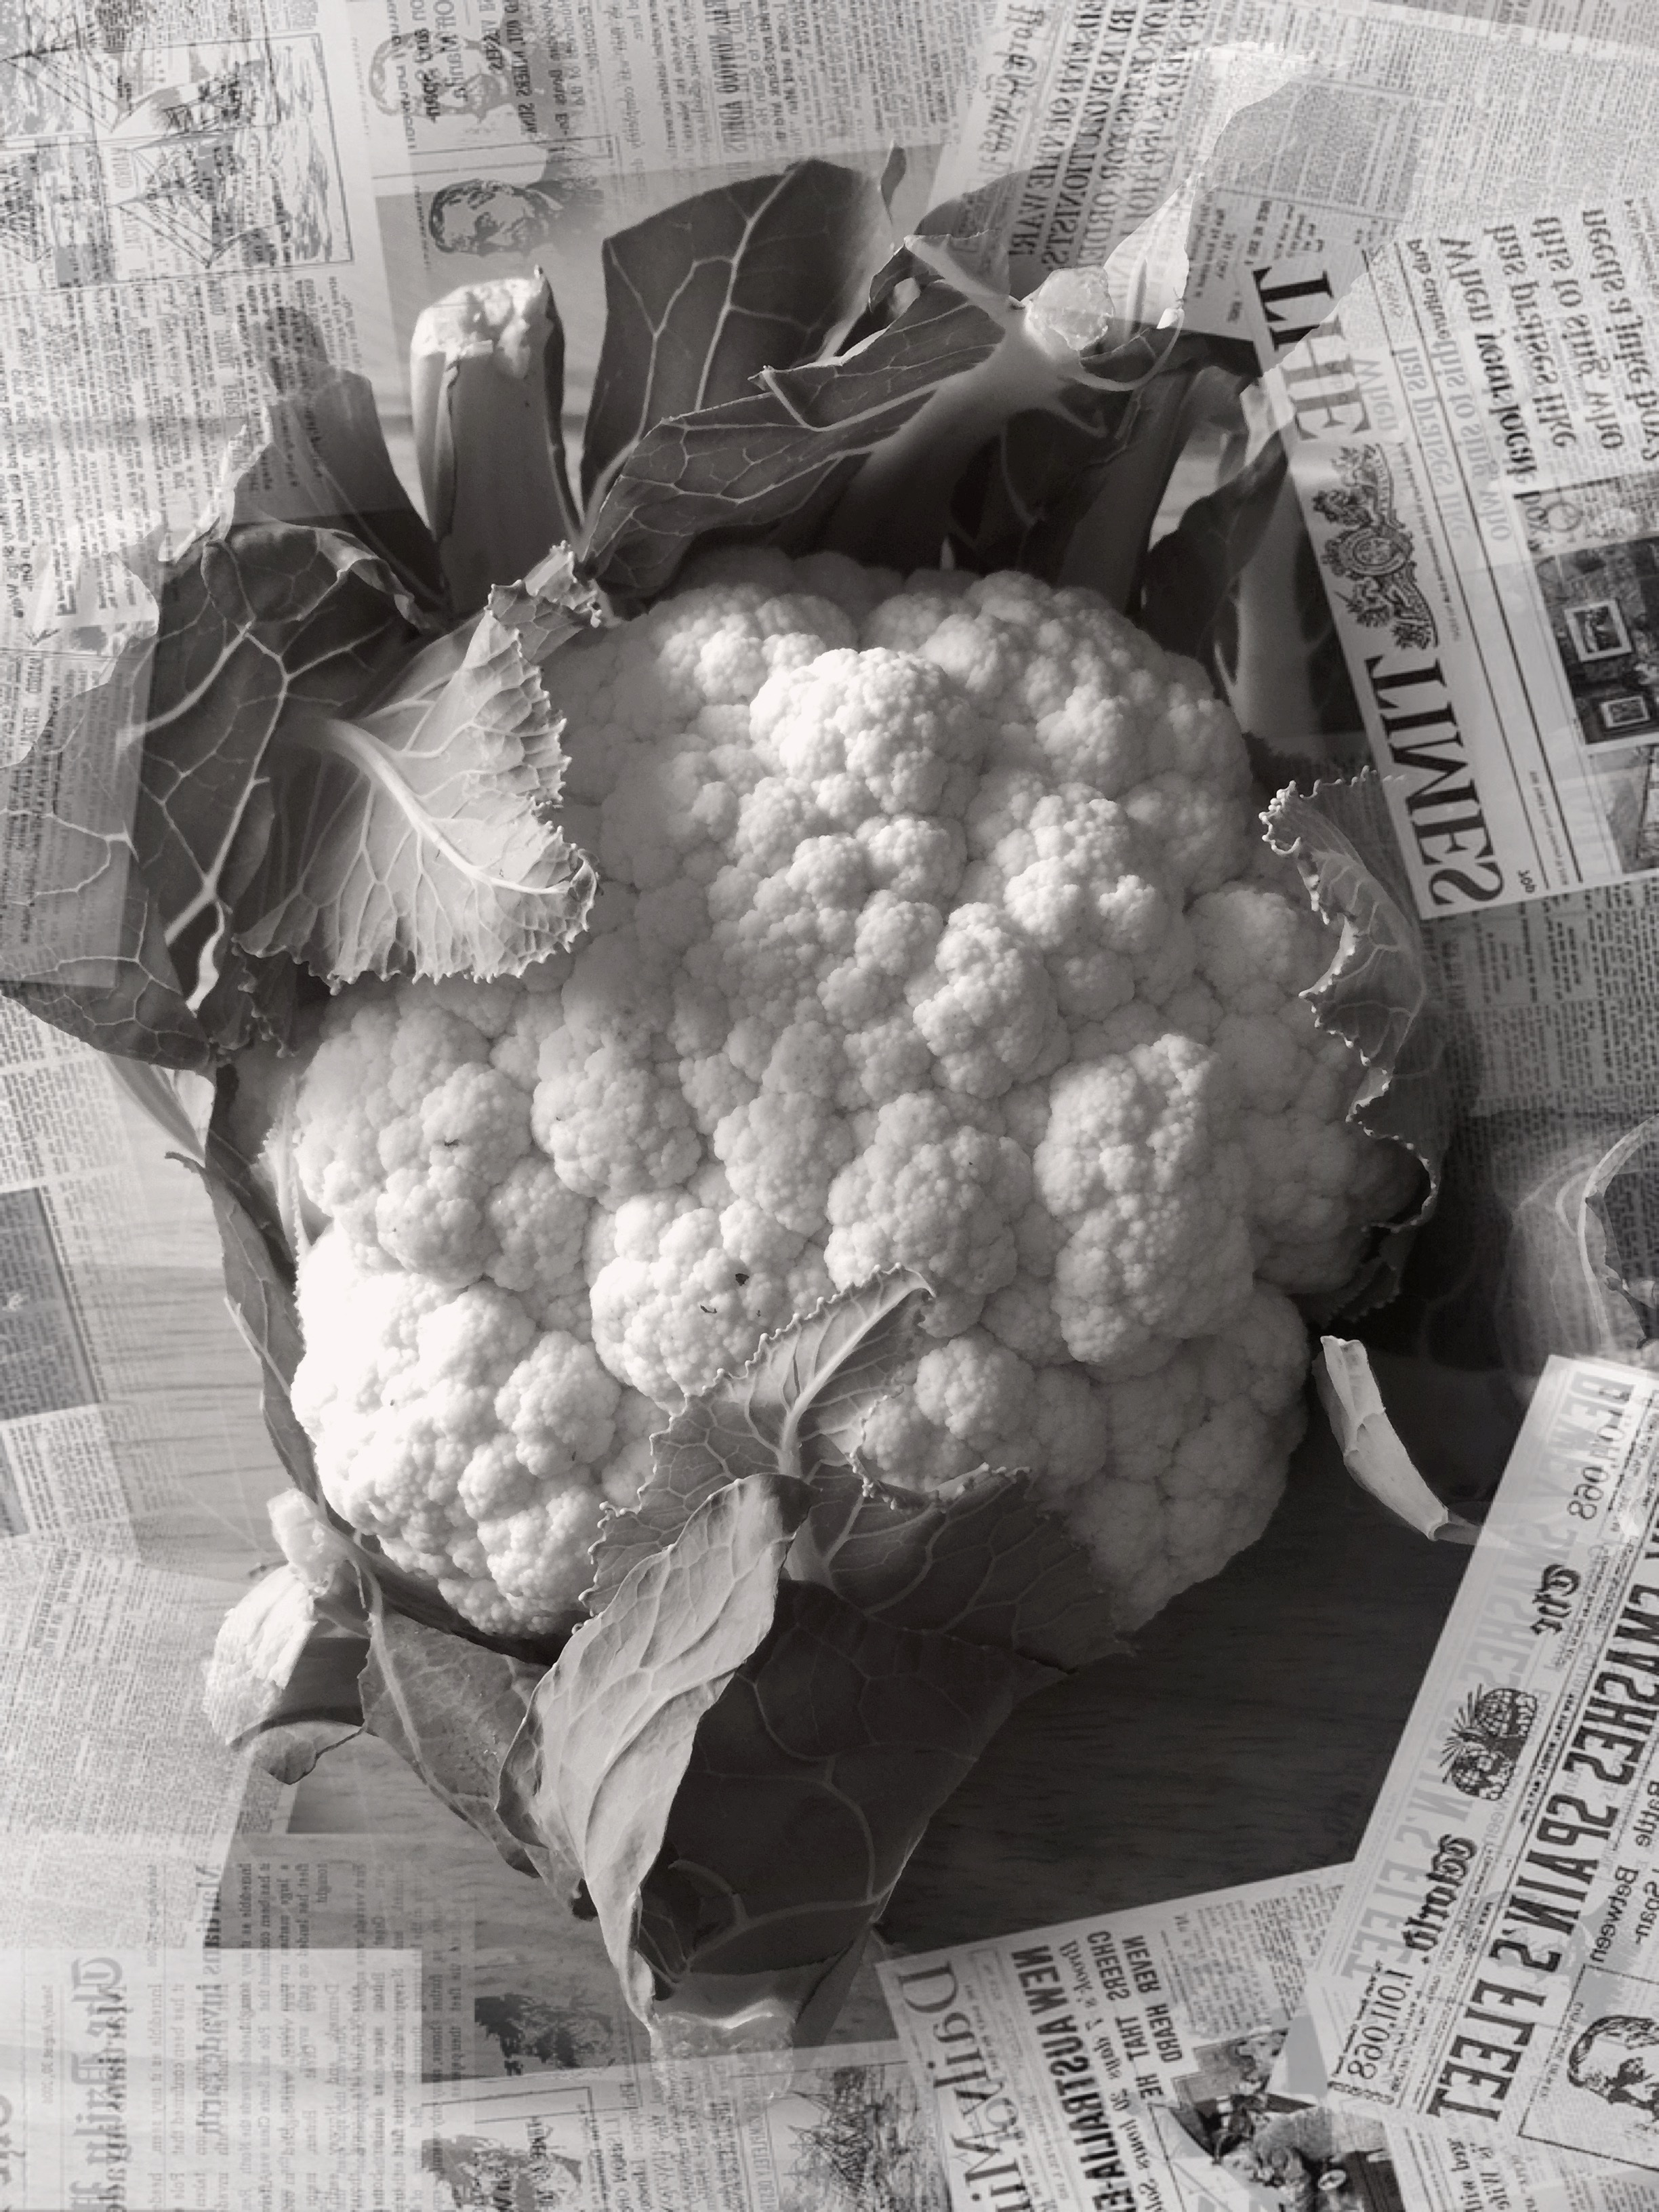
black and white, food, monochrome, eat, sculpture, art, vegetables, image, cauliflower, monochrome photography